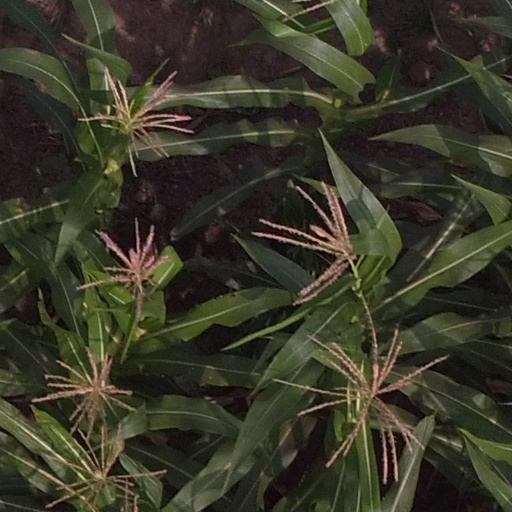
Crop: maize; corn